Dunn Commercial Historic District

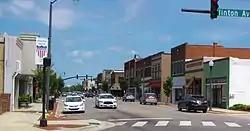
Dunn Commercial Historic District, June 2014

Dunn Commercial Historic District is a national historic district located at Dunn, Harnett County, North Carolina. It encompasses 54 contributing buildings and one contributing structure in the central business district of Dunn. The predominantly commercial buildings were built between about 1900 and 1959, and includes notable examples of Italianate style architecture. Notable buildings include the Fitchett Drug Store (c. 1912), Cottondale Hotel (1924), Fleishman Brothers Company building (c. 1925), Prince's Department Store Building (c. 1930), Christo-Cola Bottling Works Building (c. 1913), White Way Theater Building (c. 1904), Johnson Cotton Company Building (c. 1925), and (former) Dunn Post Office (1937).